Parable of the Ten Virgins

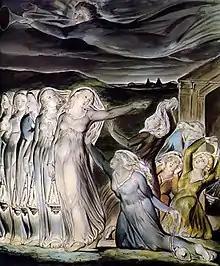
"The Parable of the Wise and Foolish Virgins" (1822) by William Blake, Tate Gallery.

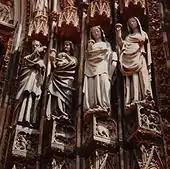
Three wise virgins appear with Christ on Strasbourg Cathedral.

The Parable of the Ten Virgins, also known as the Parable of the Wise and Foolish Virgins or the Parable of the Ten Bridesmaids, is one of the parables of Jesus. According to , ten virgins await a bridegroom; five have brought enough oil for their lamps for the wait, while the oil of the other five runs out. The five virgins who are prepared for the bridegroom's arrival are rewarded, while the five who went to buy further oil miss the bridegroom's arrival and are disowned.